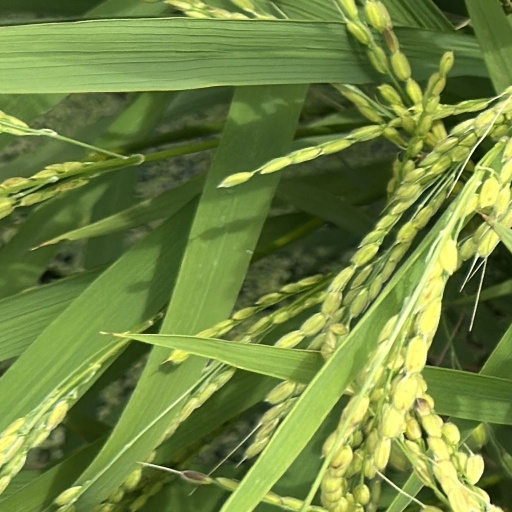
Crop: rice